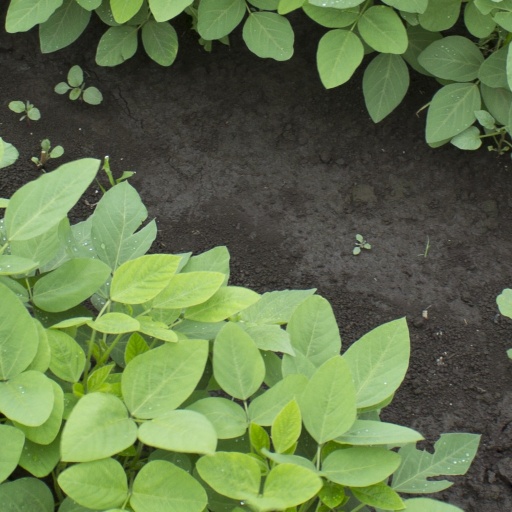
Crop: soybean